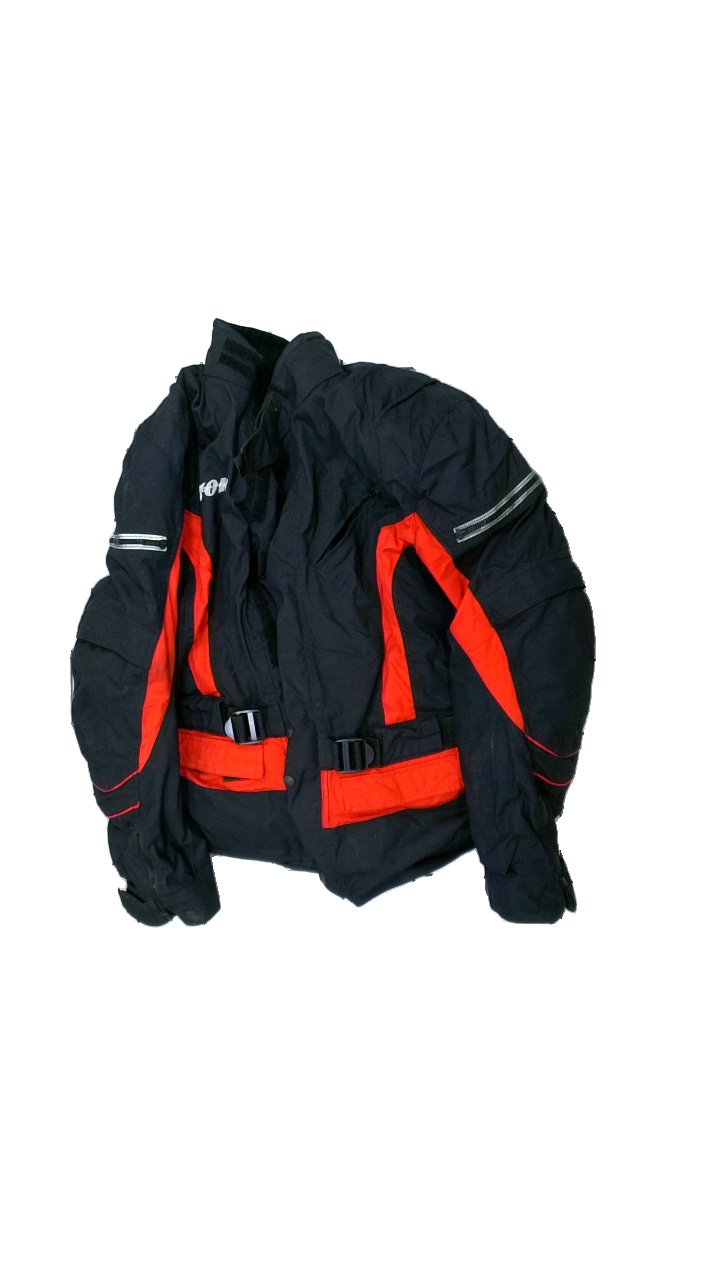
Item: Jacket (Men)
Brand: Yoko
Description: jacka med skydd
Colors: Red, Black
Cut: Turtle neck
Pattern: Logo print
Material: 100% nylon
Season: All
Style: Sports
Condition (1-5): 3
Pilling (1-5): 4
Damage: luddigt
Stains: Minor
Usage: Export
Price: <50